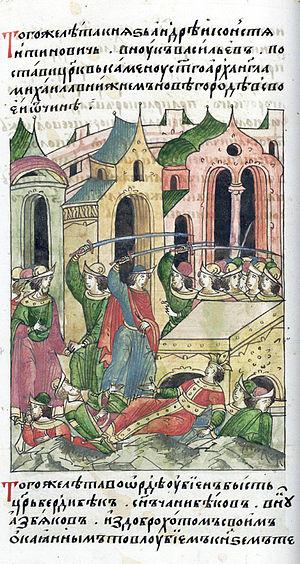
Berdibeg, Berdibek, Berdi Beg ou Muhammed Berdibeg Khan, fut Khan de la Horde d'or de 1357 à sa mort.